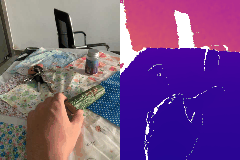
Label: cucumber